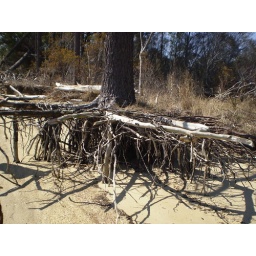
roots of a tree that is being slowly washed away by the tide at St. Inigoes beach